Acetabular labrum tear

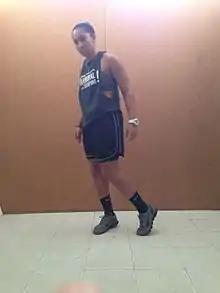
Women are more susceptible to acetabulum labrum tears due to their pelvic anatomy.

An acetabular labrum tear is assessed by physical examination followed by medical imaging. An MR arthrogram is more reliable than magnetic resonance imaging. A full confirmation can be made using arthroscopy.